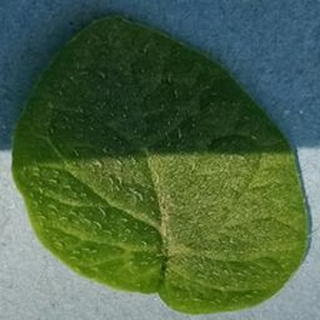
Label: healthy_potato